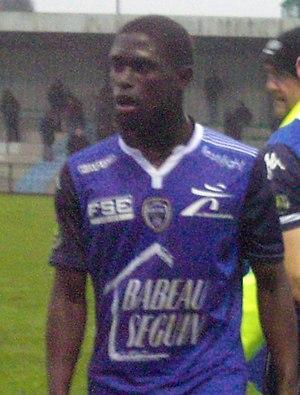
Carlens Arcus lors du match RC Lens B / ES Troyes B, comptant pour la dix-huitième journée du Championnat de France de football amateur (CFA), le13 février 2016, au Stade François Blin d'Avion.